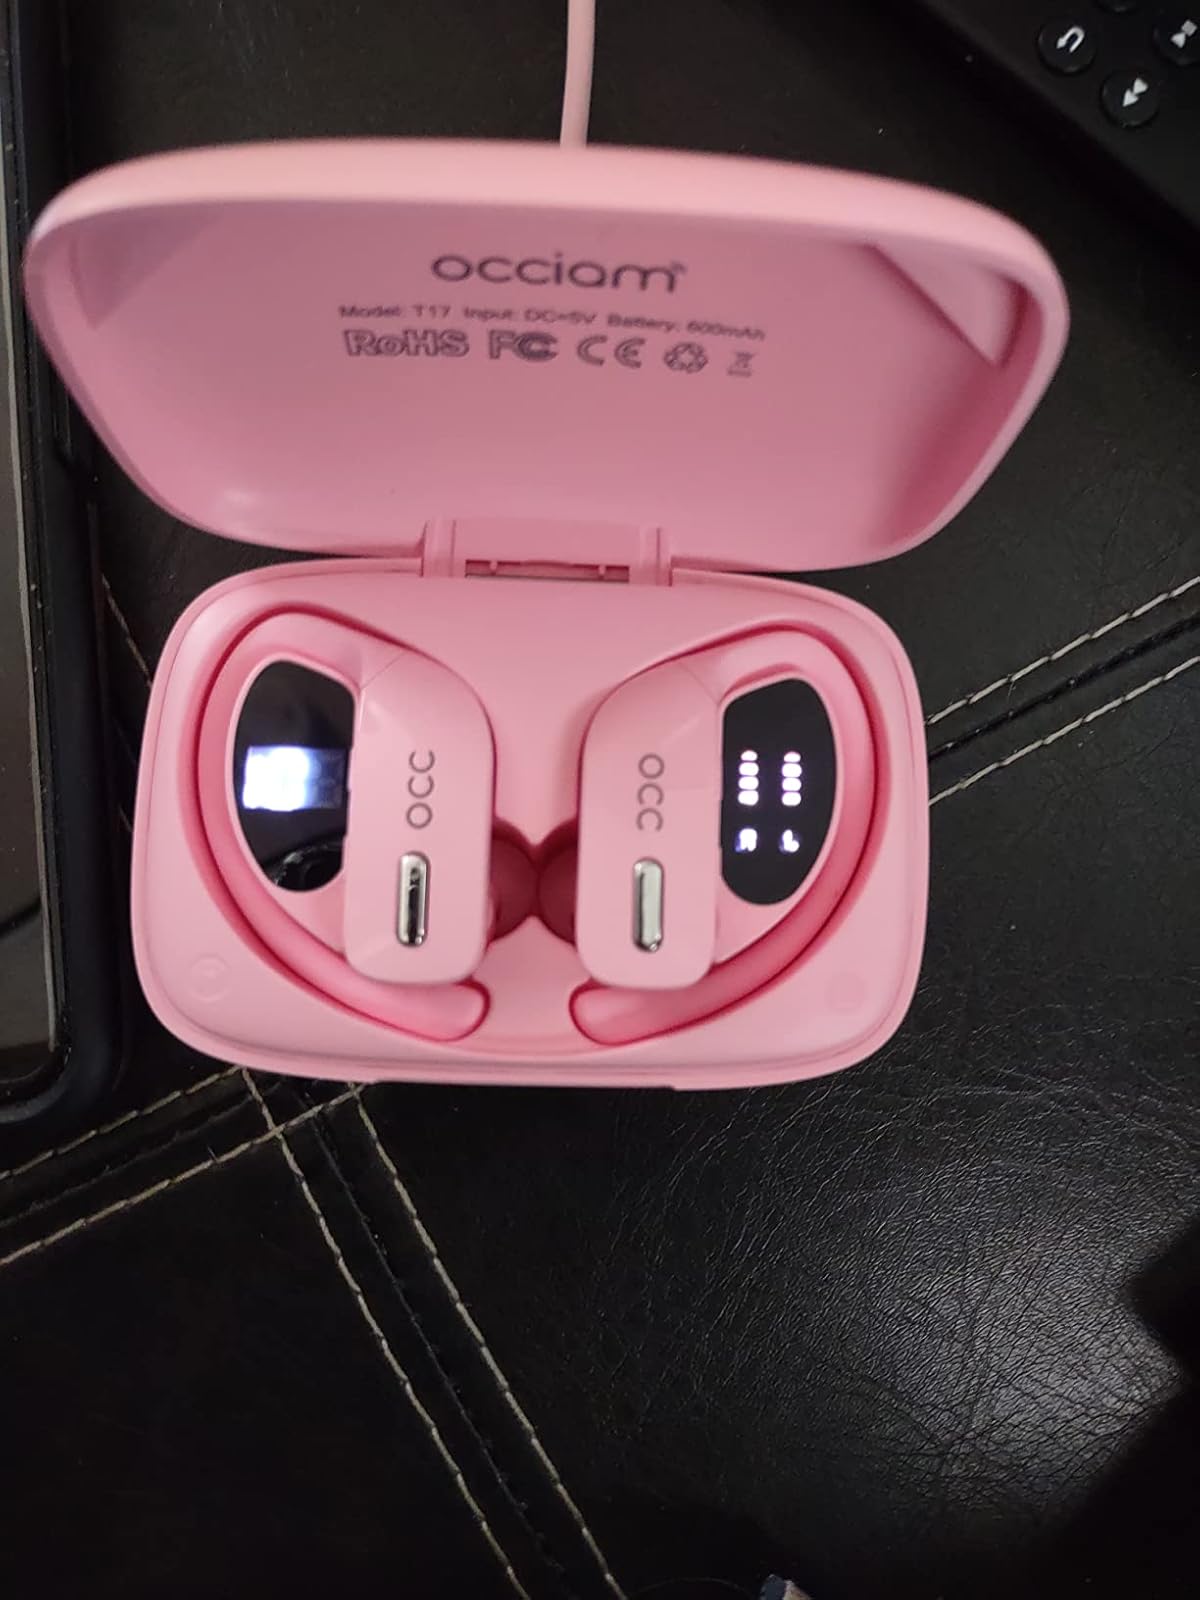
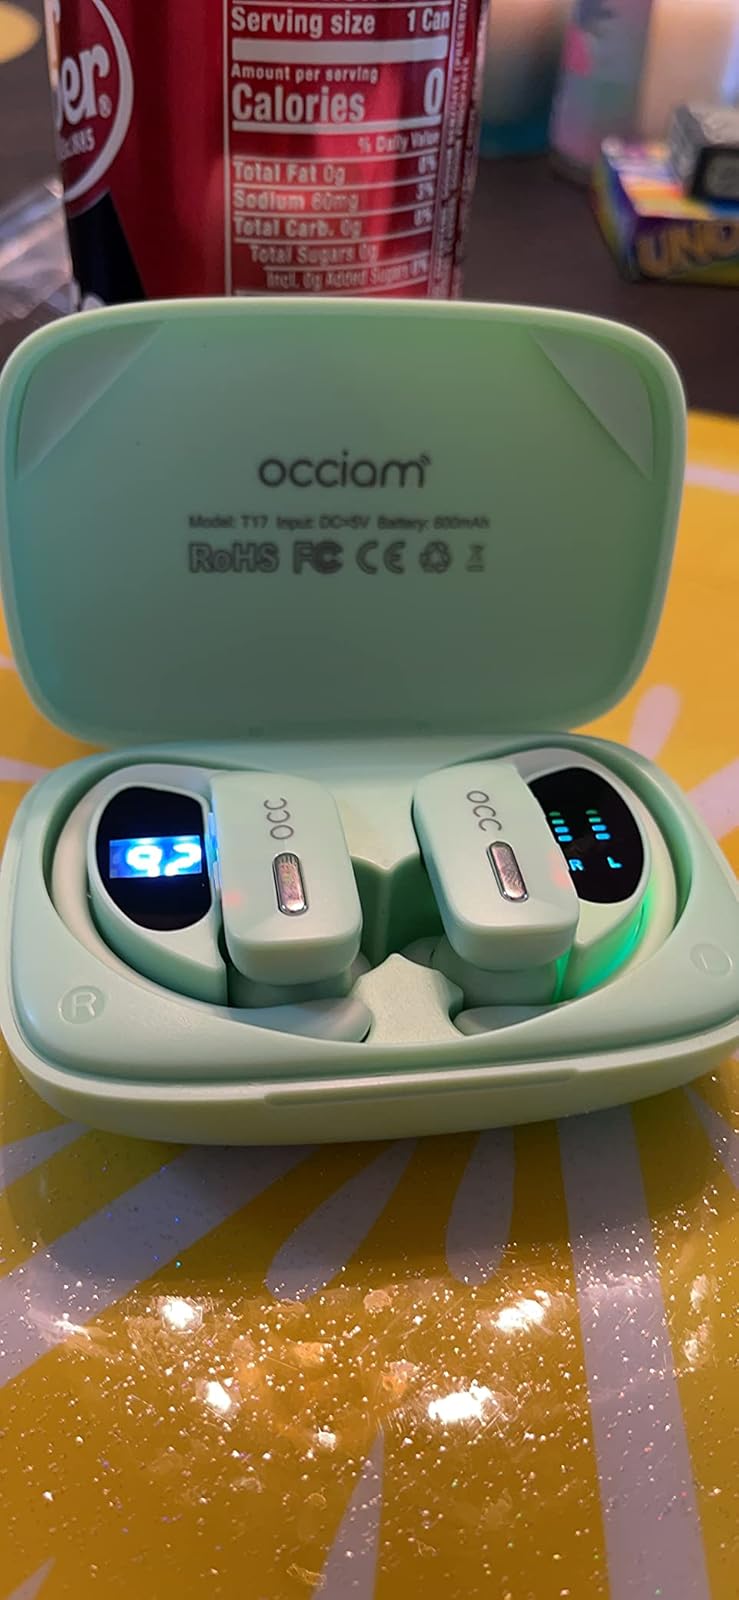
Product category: earbuds
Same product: no